KFFV

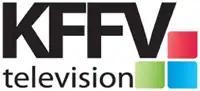
KFFV's logo used circa 2013

In January 2013, WeatherNation was added to channel 44.5. It was later replaced by Cozi TV.